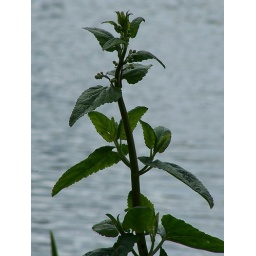
Close up of one of the plants by the lake at Kew Gardens